Nonviolent video game

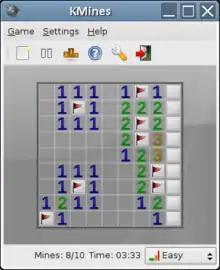
Games like "Minesweeper" contain traditionally non-violent puzzle game aspects, though minesweeper takes its name from a facet of war.

Among traditionally non-violent games are included maze games, adventure games, life simulation games, construction and management simulation games, visual novels, and some vehicle simulation games, among others. These games are generally less frequently described as non-violent due to the self-evident nature of the descriptive term. Prior to the development of games specifically designed for non-violence, non-violent gamers were limited to these traditionally non-violent genres, however a number of games even under the traditionally non-violent umbrella may be considered arguably violent. "Minesweeper", for instance, is an abstraction of a scenario that often leads to a patently violent result.